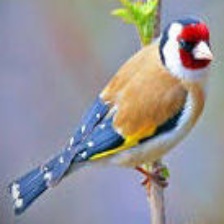
Species: EUROPEAN GOLDFINCH
Scientific name: CARDUELIS CARDUELIS
ImageNet parent category: goldfinch